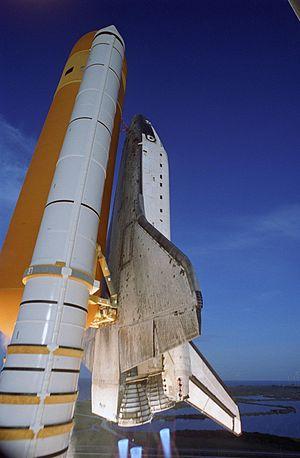
Les Space Shuttle Main Engines, ou RS-25, sont les moteurs-fusées principaux de la navette spatiale américaine. L'orbiteur de la navette spatiale est propulsé par trois SSME, qui sont démontés après chaque vol puis remis à neuf pour une nouvelle utilisation. Ils sont construits par la division de Rocketdyne de Pratt & Whitney.